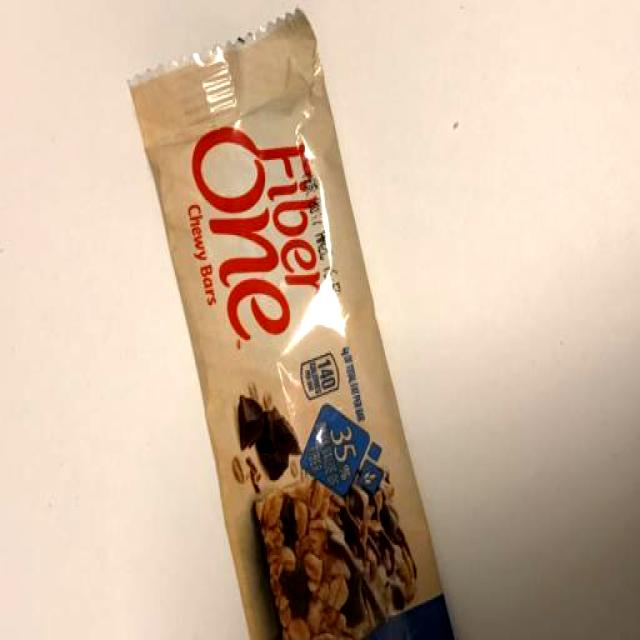
Label: Trash